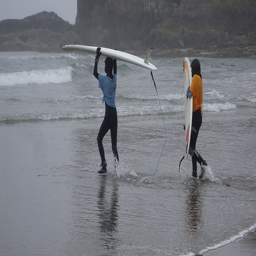
Two people on a beach are carrying their surf boards towards the water.
Two surfers carry their boards into the ocean.
Two young ladies carrying surfboards out into the water.
the surfers are heading out in to the Ocean.
two surfers are carrying their boards to the ocean